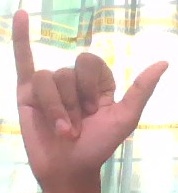
ASL sign: Y